Piero Umiliani

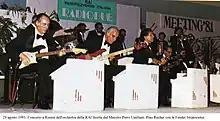
29 August 1981: Rimini Meeting. Concert in Rimini of the Rai Orchestra directed by Master Piero Umiliani.

Umiliani was born in Florence, Tuscany. Like many of his Italian colleagues at that time, he composed the scores for many exploitation films in the 1960s and 1970s, in genres such as Spaghetti Westerns, Eurospy, Giallo, and softcore sex films.